Brian Souter

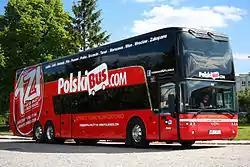
PolskiBus Van Hool Astromega TD927

Shortly after Souter floated Stagecoach on the London Stock Exchange, he turned his attention to British railways. Initial experiments consisted of a Scotland to London service branded Stagecoach Rail with carriages attached to the "Caledonian Sleeper". During the privatisation of British Rail, Stagecoach bid successfully to operate the South West Trains franchise from 1996 followed by the Island Line Trains later the same year. Stagecoach successfully bid to retain both when retendered in 2001 and 2006, before they passed to South Western Railway in 2017.